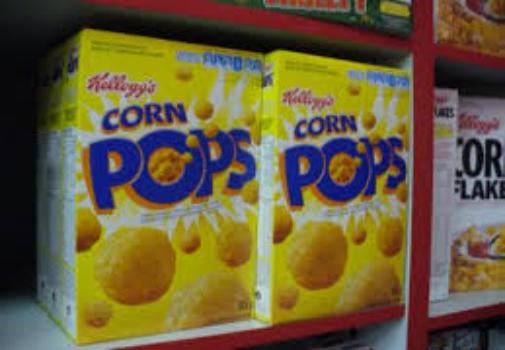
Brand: Corn Pops
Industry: Food